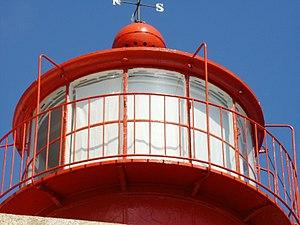
Le phare de Gonçalo Velho est un phare situé sur la pointe de Ponta do Castelo, dans la freguesia de Santo Espírito de la municipalité de Vila do Porto, sur l'île de Santa Maria.